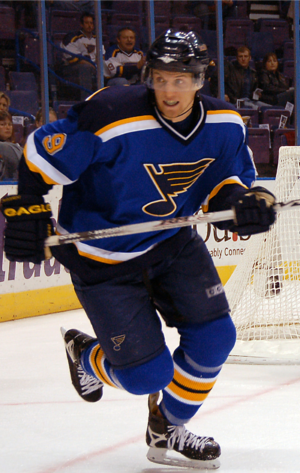
Jay McClement est un joueur professionnel canadien de hockey sur glace.